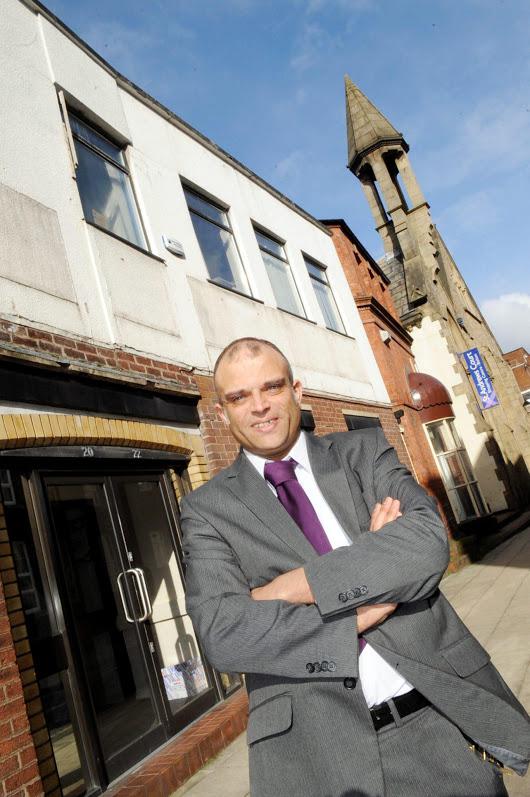
myths about heating your home which will help you save money
Relation: Story